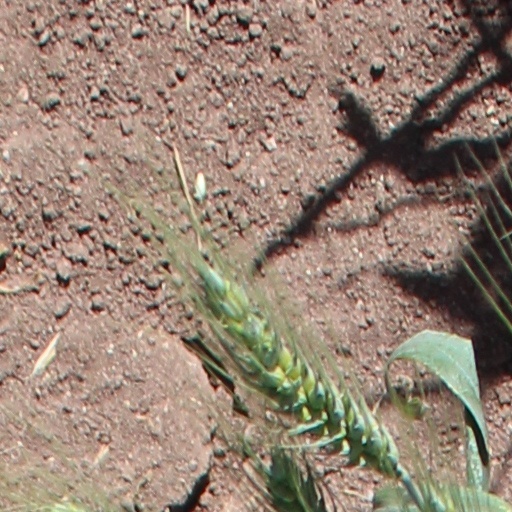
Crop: wheat